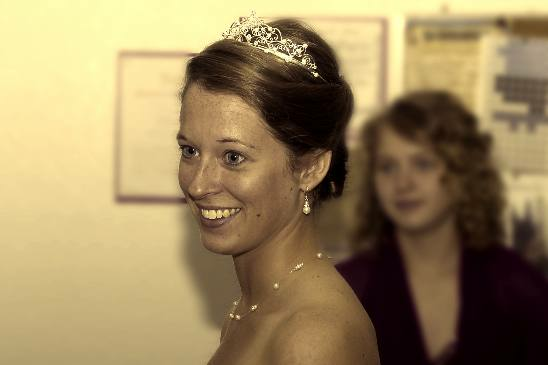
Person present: No